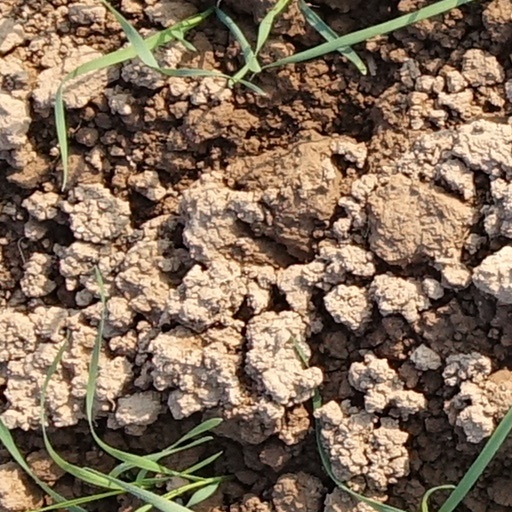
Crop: wheat